Zach Parise

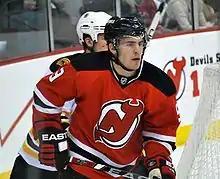
Parise with the Devils during a game against the Boston Bruins, February 2009

During the 2009–10 season, Parise played in 81 games for the Devils, finishing with 38 goals and 44 assists.